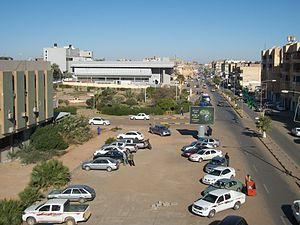
Sebha, ou Sabha, est une ville de Libye, la capitale et la plus grande ville de la région historique du Fezzan et du district de Sebha. Elle est située à 660 km au sud de Tripoli, au milieu du désert Libyque dans une oasis. Sa population était estimée à 138 000 habitants en 2008.